Osnabrück Town Hall

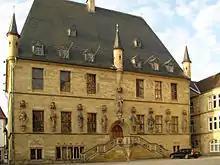
Osnabrück Town Hall (photographed in 2008)

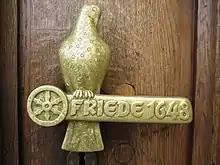
"Türgriff Friede 1648" (Doorhandle of Peace 1648) by Fritz Szalinski (1963)

The Town Hall of Osnabrück, Germany, was built in the late Gothic style from 1487 to 1512. It is one of Osnabrück's most important buildings and emblems and continues to be used as the city's town hall today. The Treaty of Westphalia was negotiated and signed by the combatants of the Thirty Years' War at the town halls of Osnabrück and Münster in 1648.